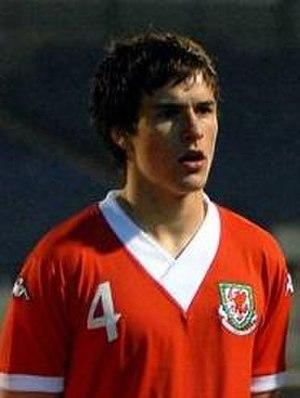
Aaron Ramsey, né le 26 décembre 1990 à Caerphilly, est un footballeur international gallois qui évolue au poste de milieu de terrain à la Juventus.